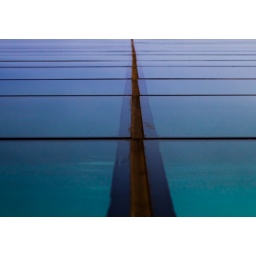
This is another one from the office block with green windows beside the Grand Canal, Dublin.